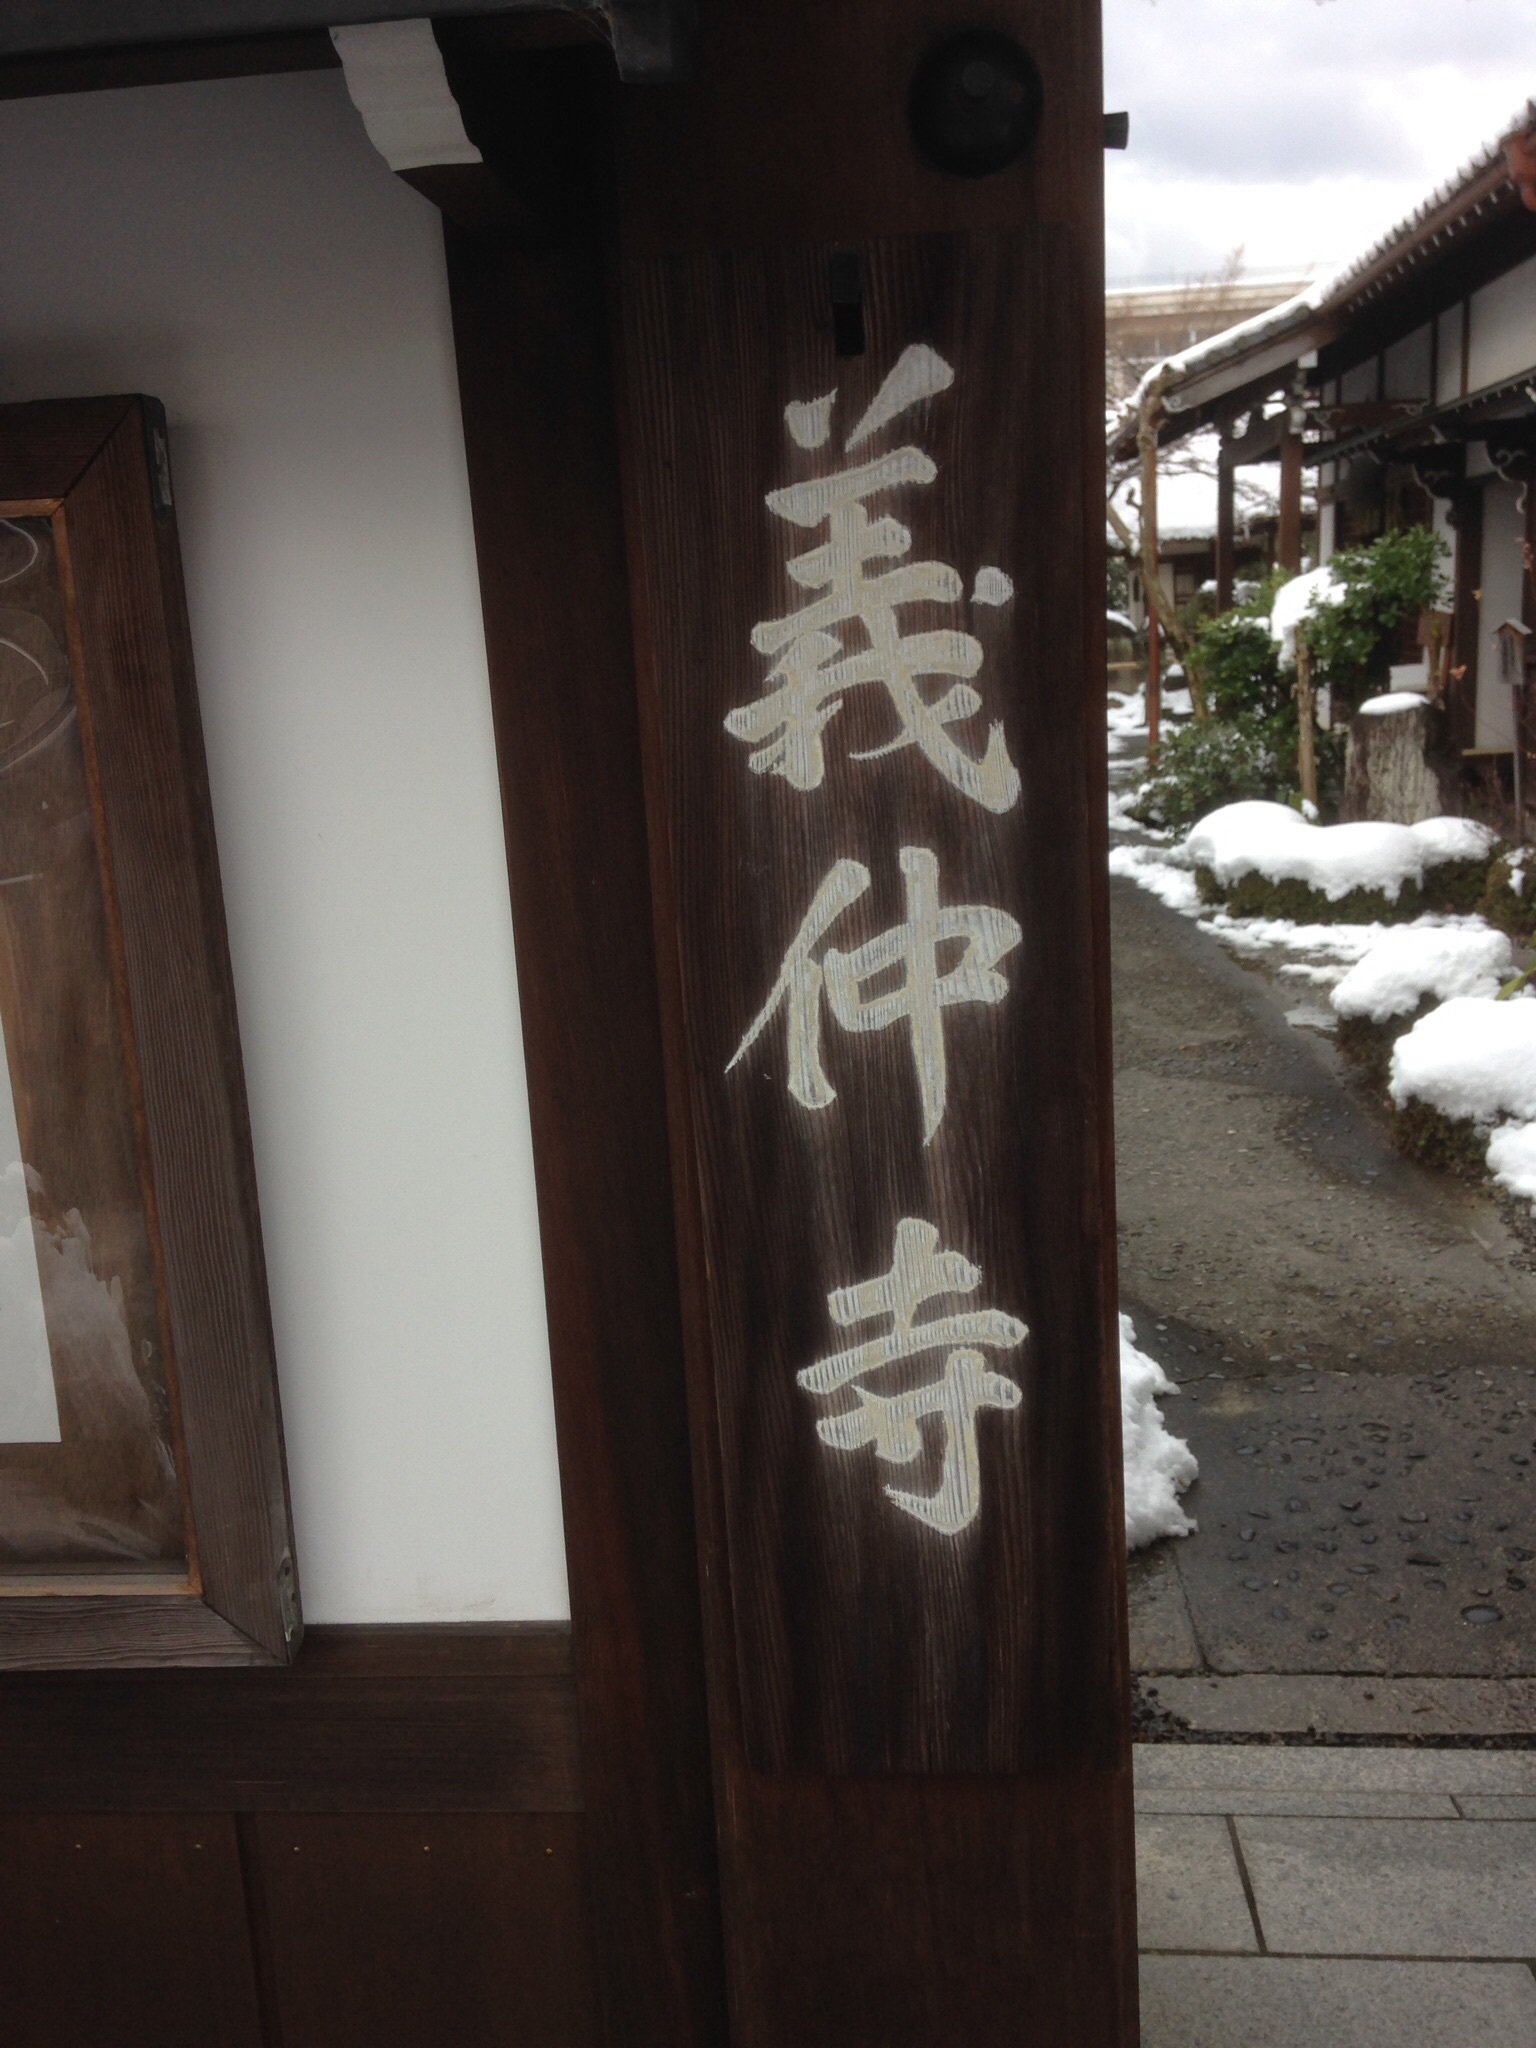
wood, white, house, column, lighting, door, art, temple, yoshinaka temple, shiga